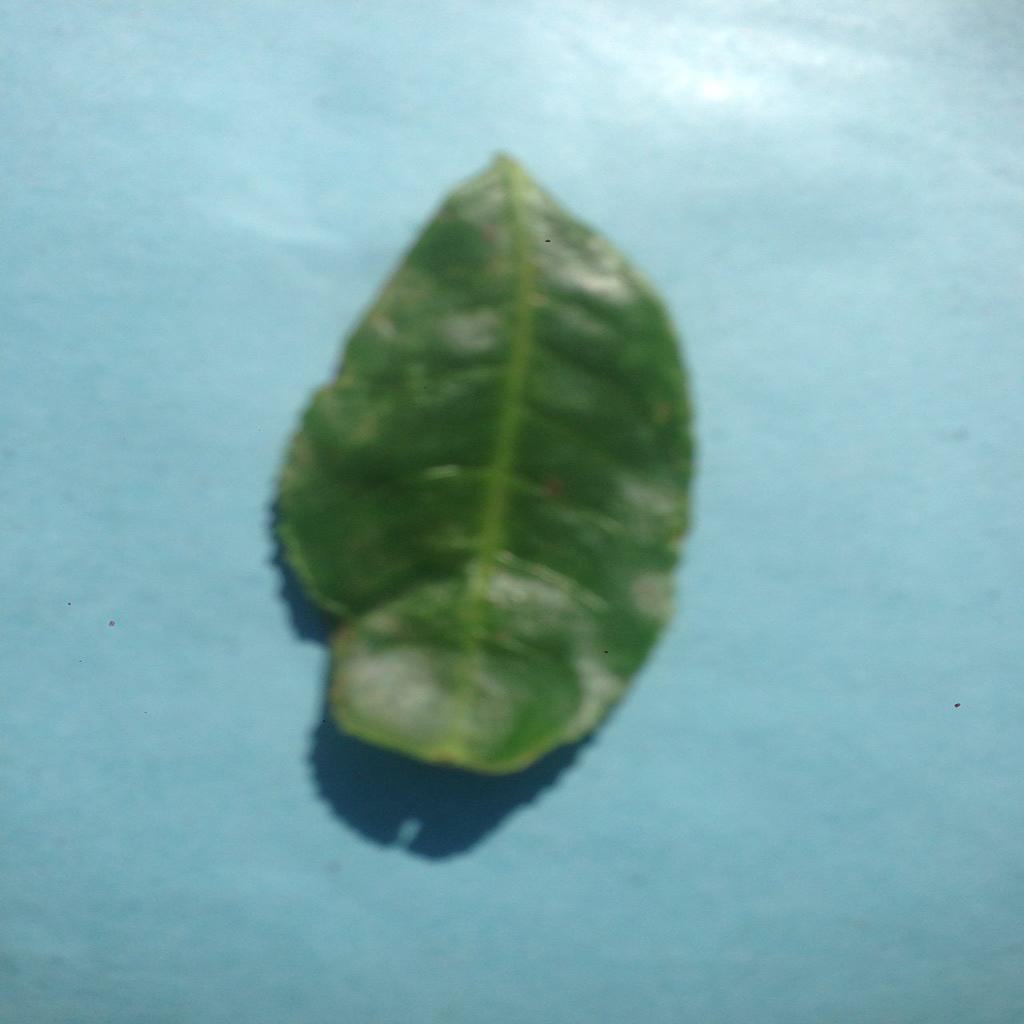
Label: Healthy